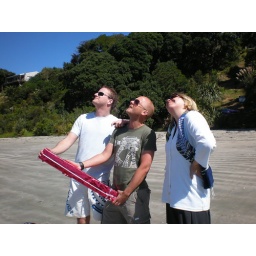
adventures of the red box in Waiheke island